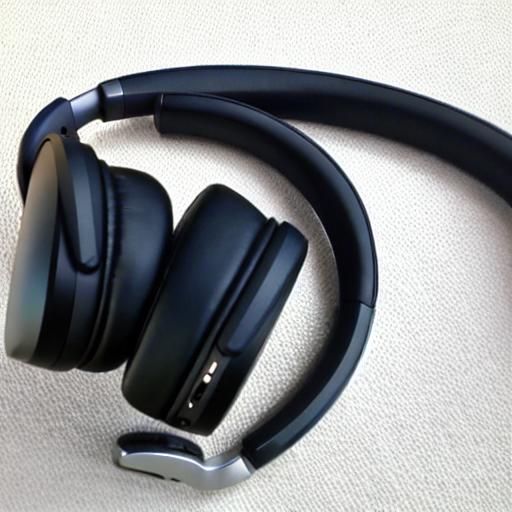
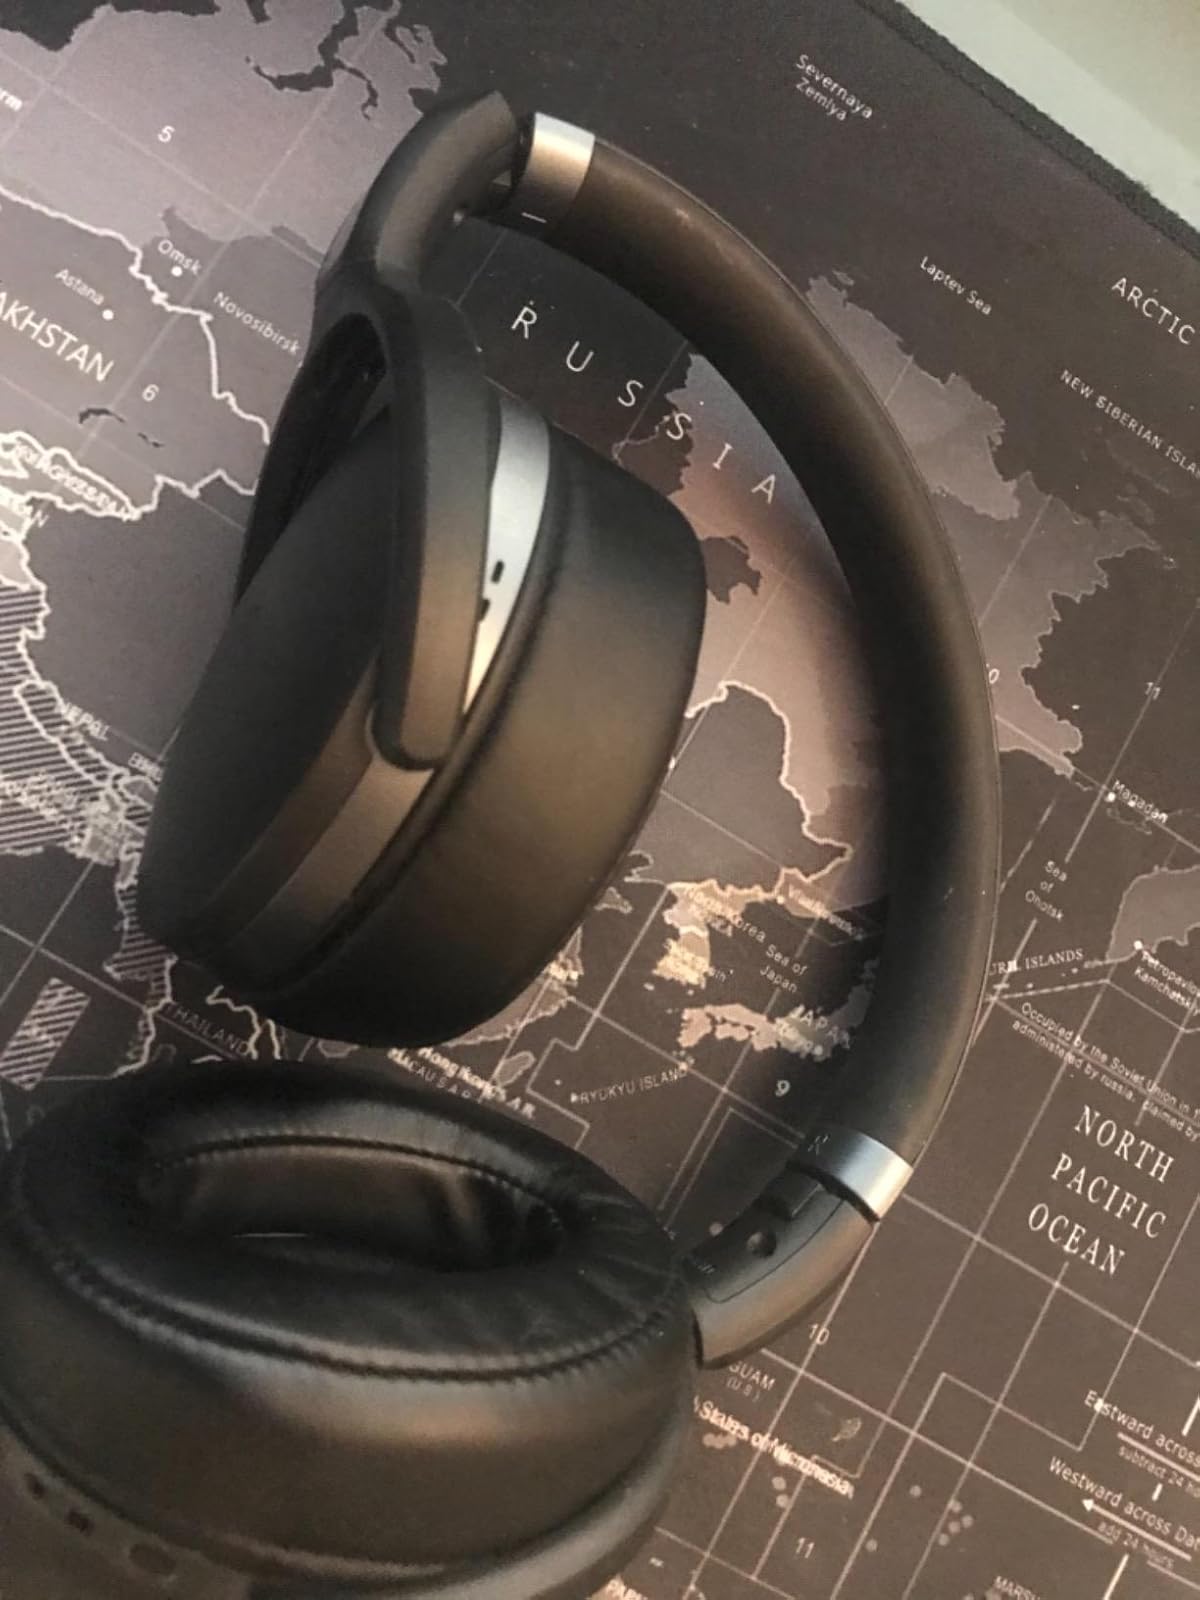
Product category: headphones
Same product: no